William Ingles

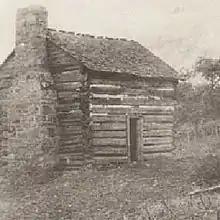
Log cabin next to the New River, near present-day Radford, Virginia, where William Ingles and his wife Mary lived out their lives. Photo c.1890

On 8 May 1779, Lord Henry Hamilton, a British prisoner of war, was being escorted under guard to Williamsburg and spent the night at the home of William and Mary Ingles. In his journal, Hamilton described the Ingles' home: